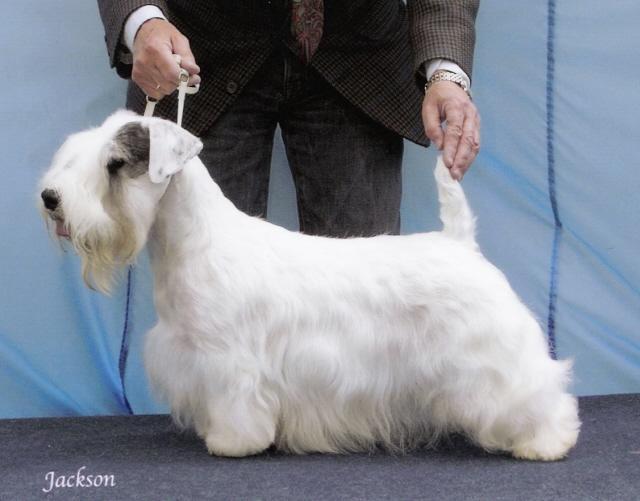
Sealyham_terrier